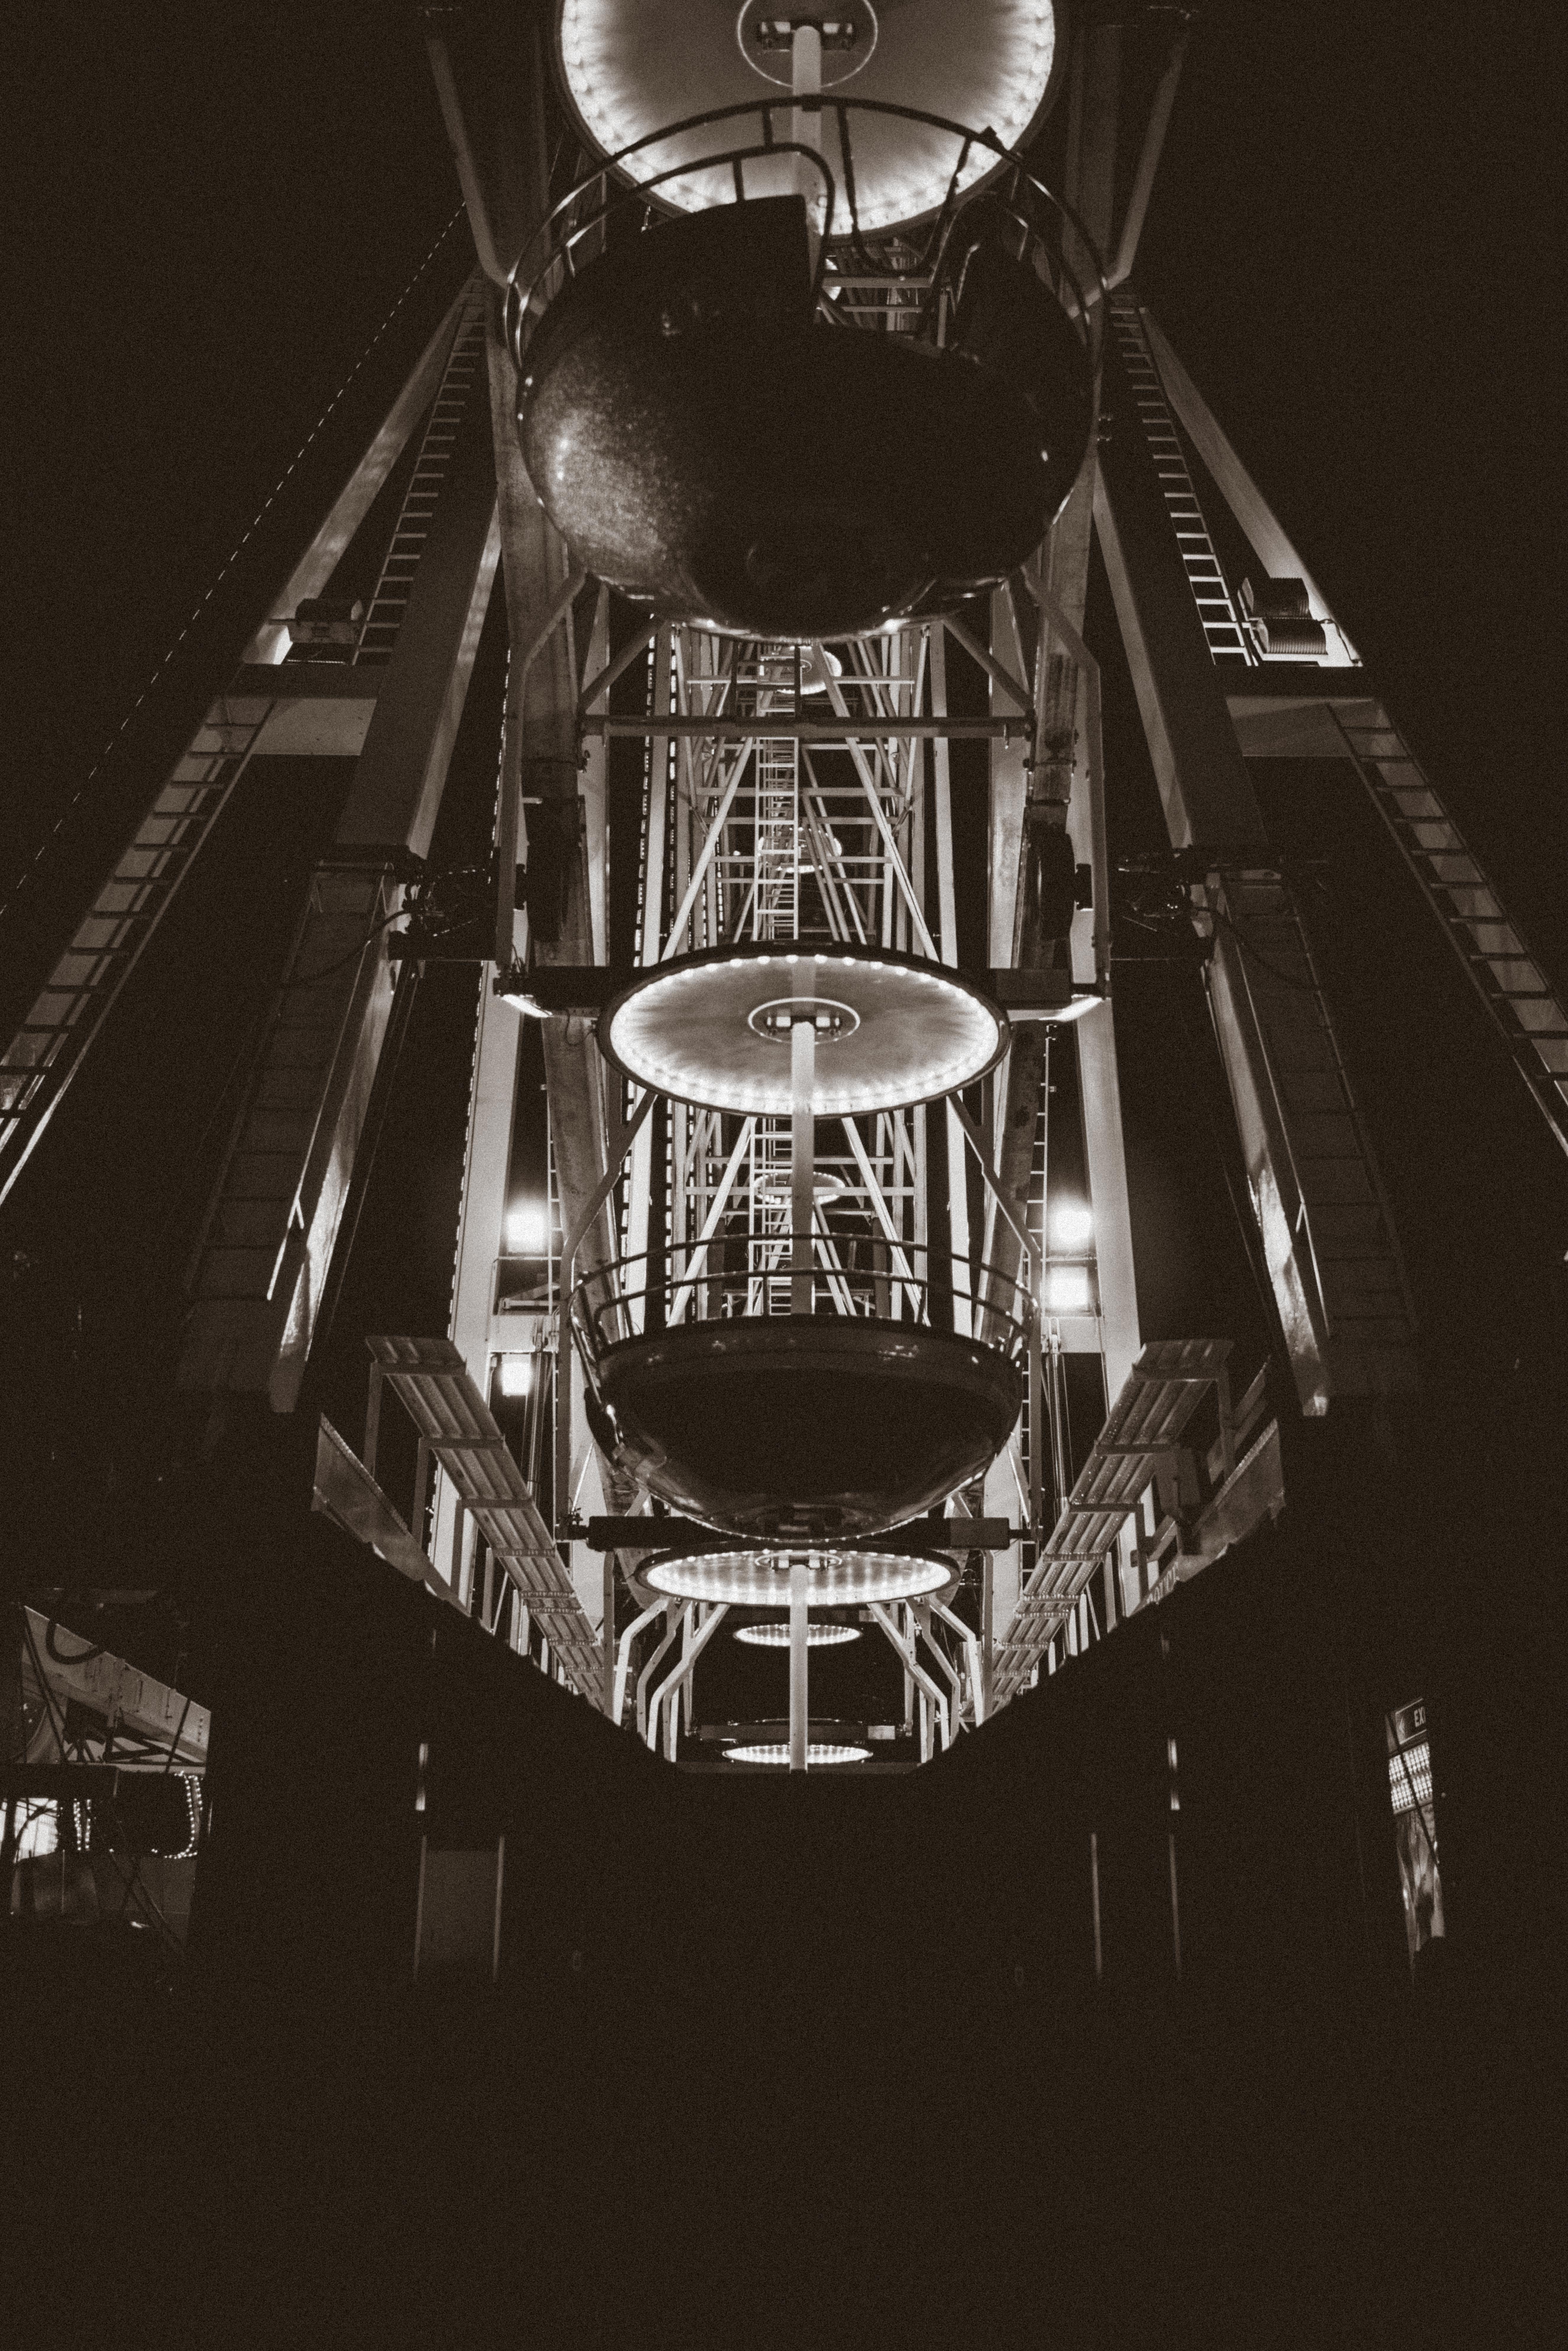
black and white, street, play, vehicle, darkness, black, monochrome, lighting, bigwheel, art, fun, illustration, 35mm, germany, kunst, zeiss, distagon, fullframe, sonyrx1rii, physics, monochrome photography